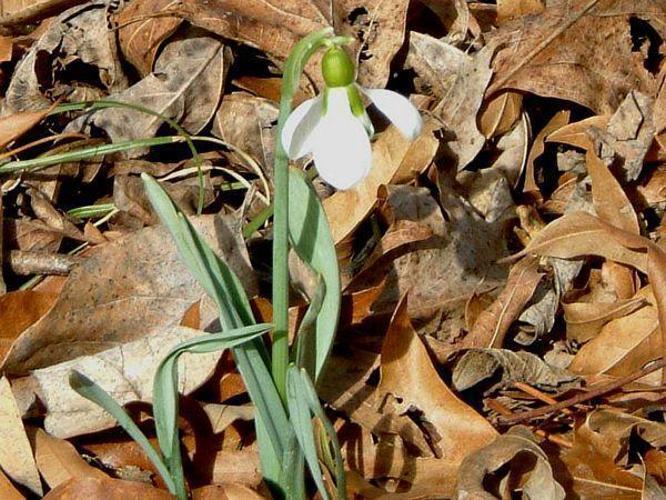
Flower: Snowdrop